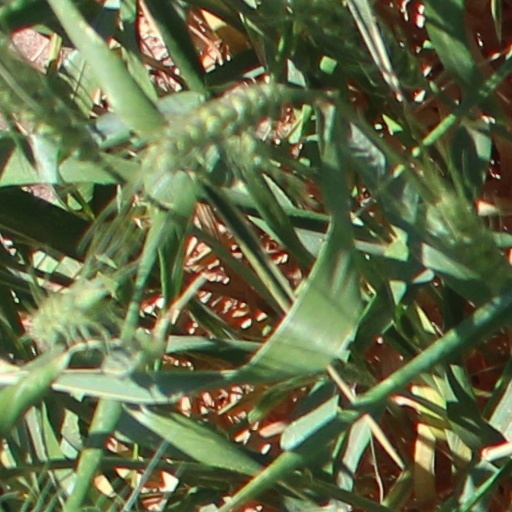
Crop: wheat